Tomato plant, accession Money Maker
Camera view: bottom (45 deg); turntable rotation: 270 degrees
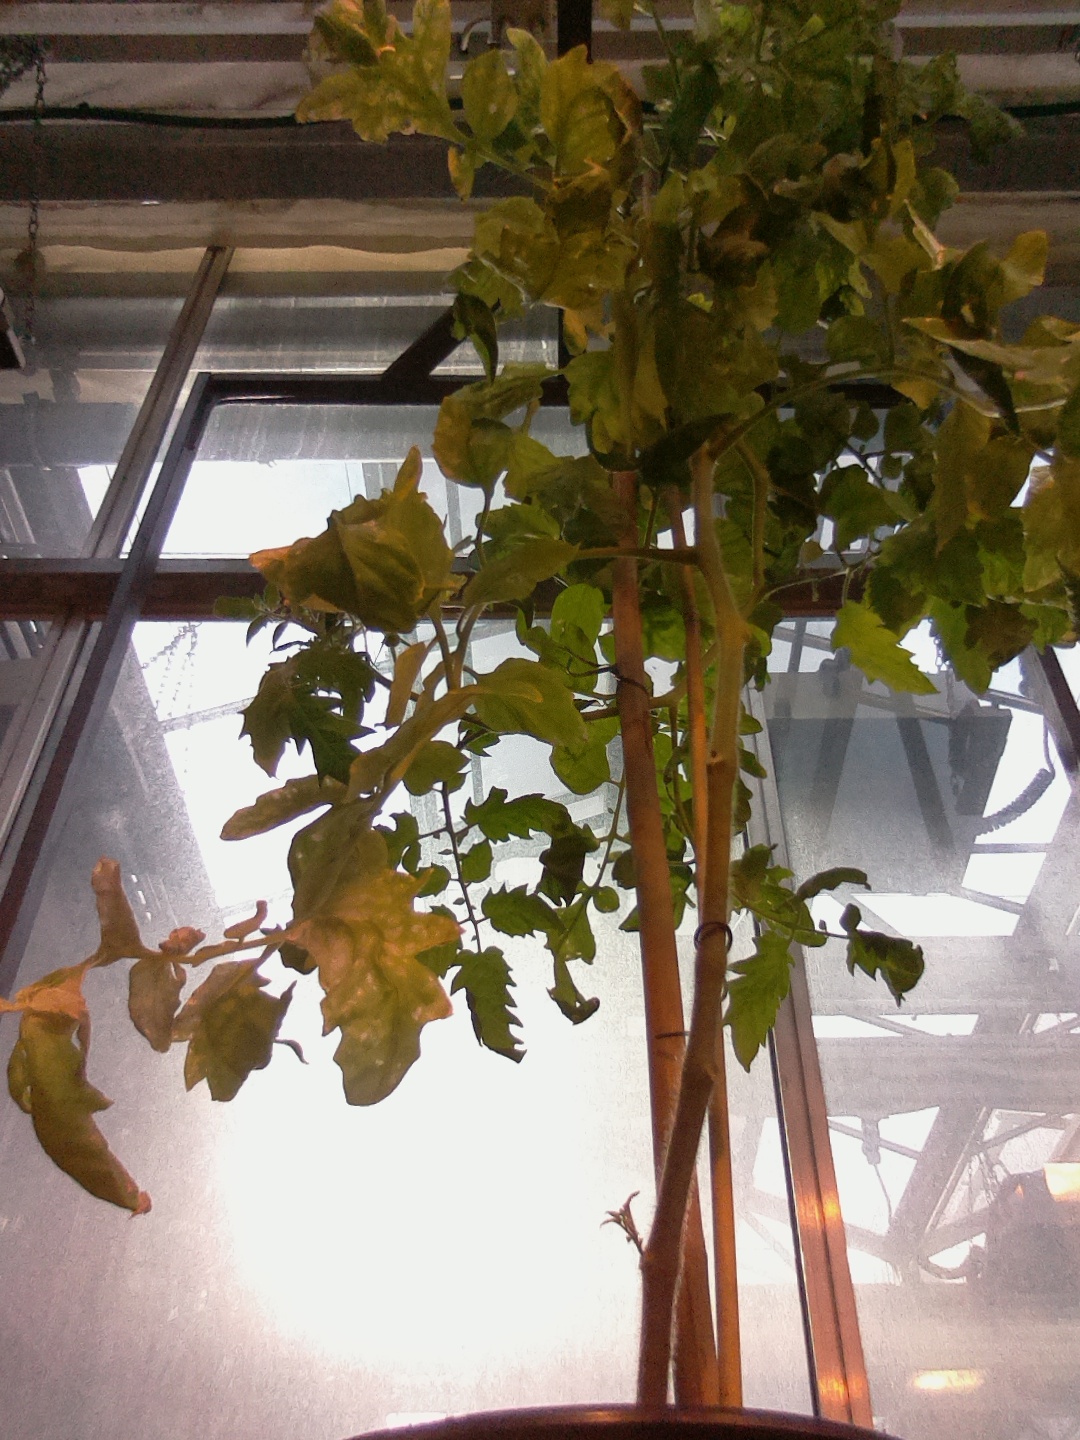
BBCH growth stage 77: 70%-80% of final fruit size